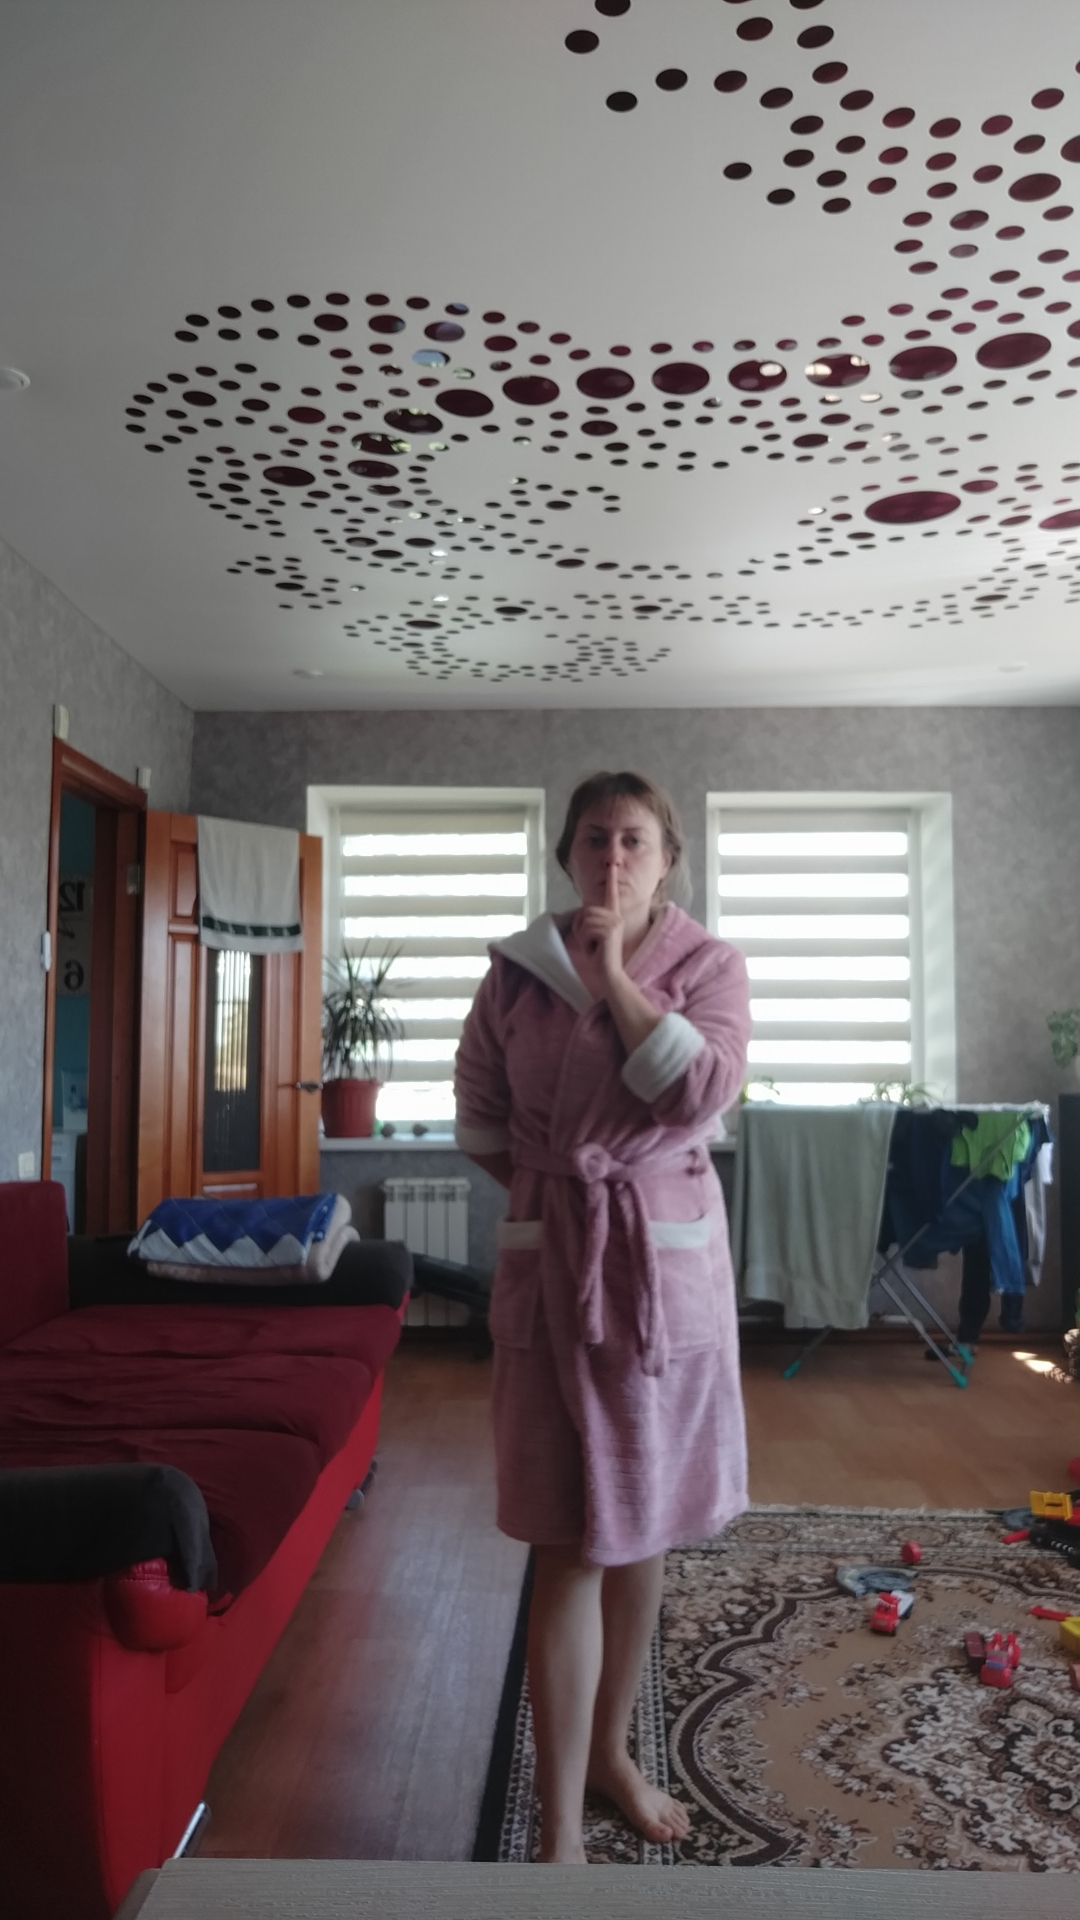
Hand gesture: mute